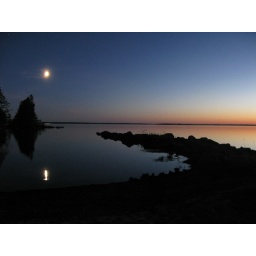
Moon over mirror lake